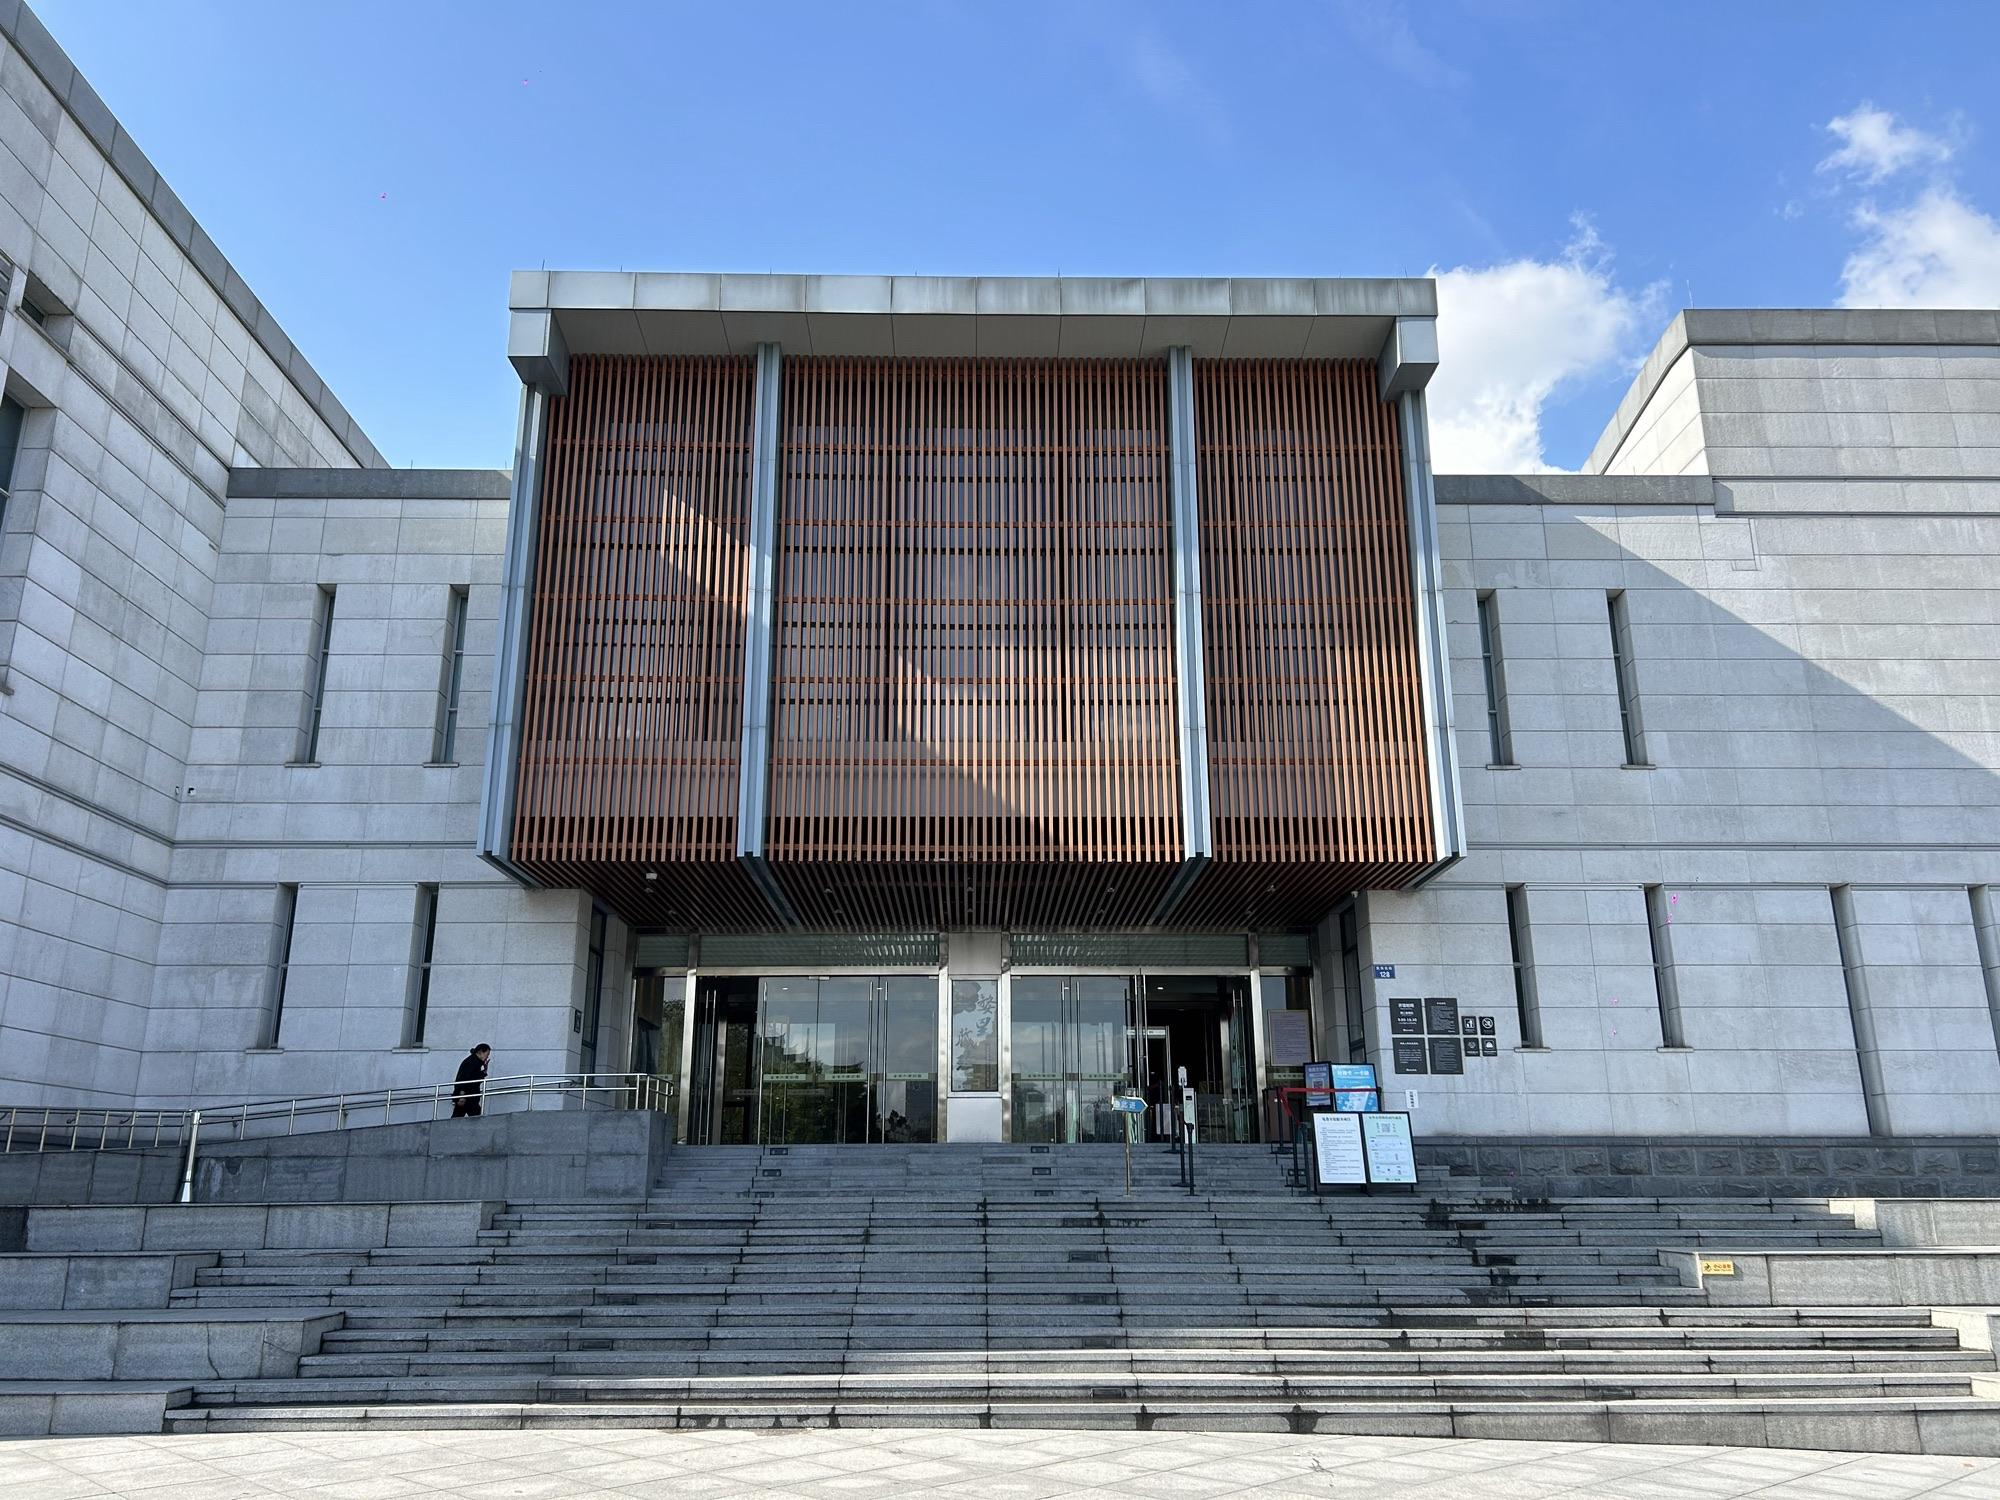
地标名称：金华市博物馆
所在城市：金华市·婺城区